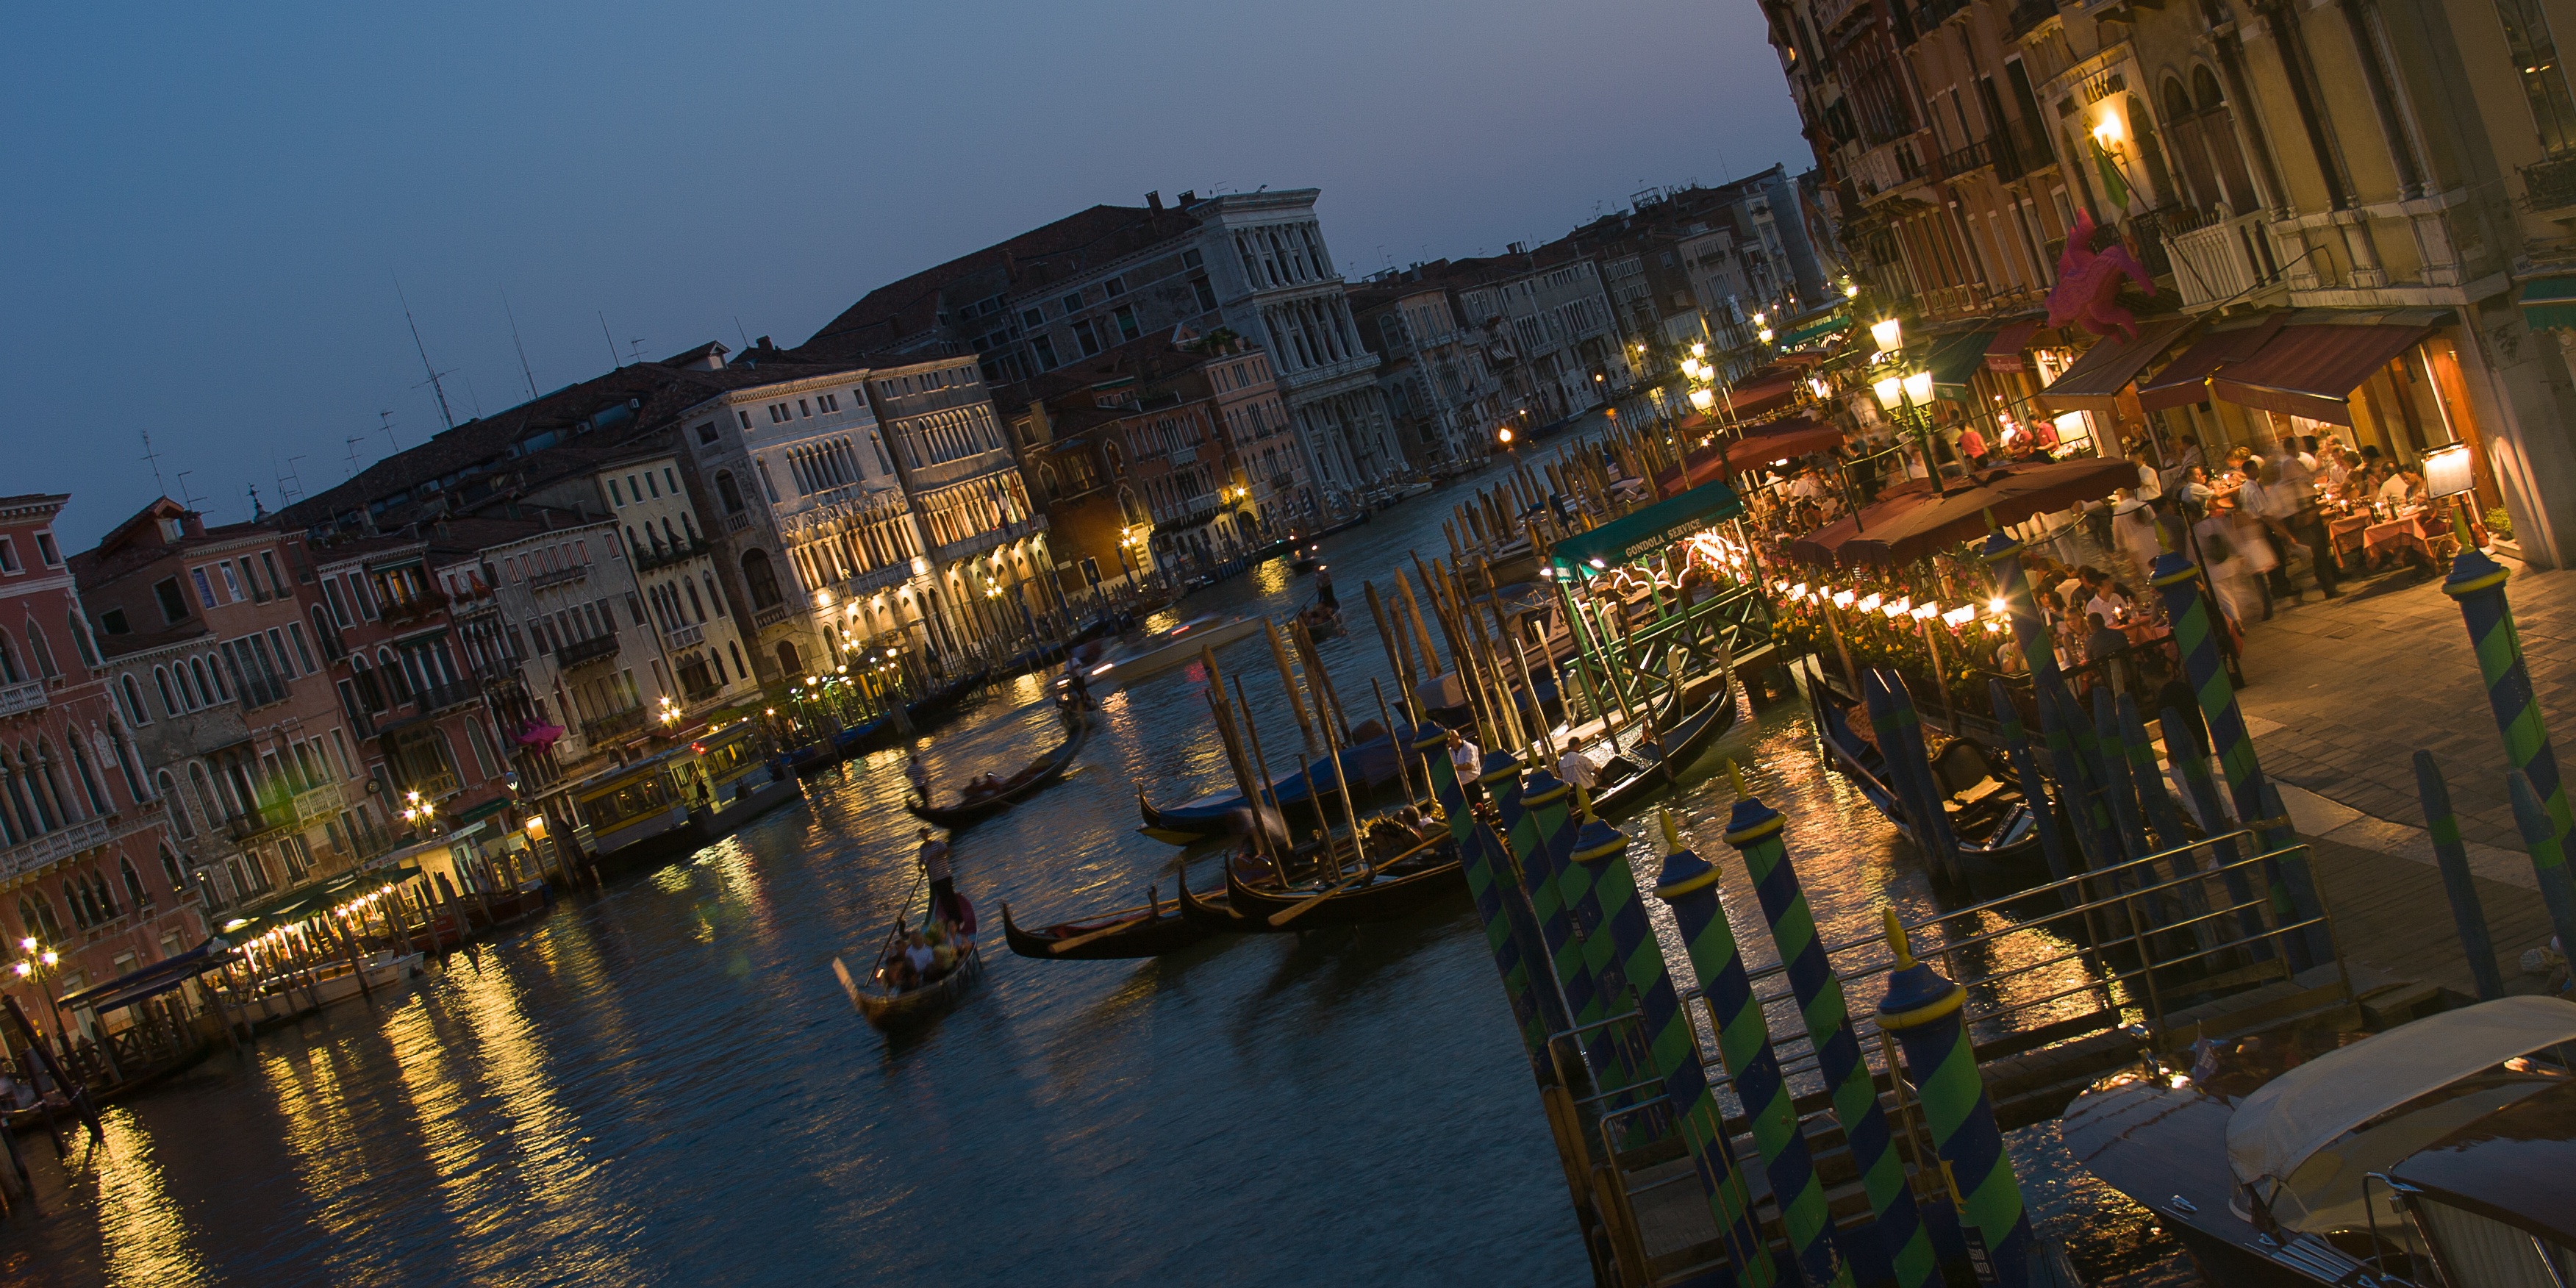
night, town, city, cityscape, evening, reflection, landmark, tourism, waterway, urban area, human settlement